HMVS Cerberus

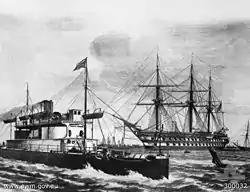
Artist's impression of "Cerberus" and the training ship HMVS "Nelson"

The ship was fitted with torpedo netting and spars in 1887. At some point in the 1890s, "Cerberus" was retasked as a storeship. In May 1900, one of the ship's company began to show the symptoms of the bubonic plague. Consequently, all of "Cerberus" personnel were quarantined at Point Nepean.